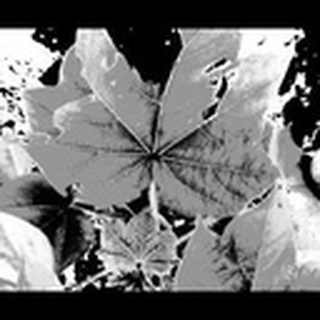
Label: healthy_cotton